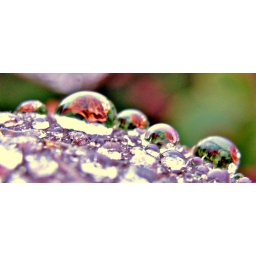
as i walked out side my door the water droplets were all over the bushes in my front yard